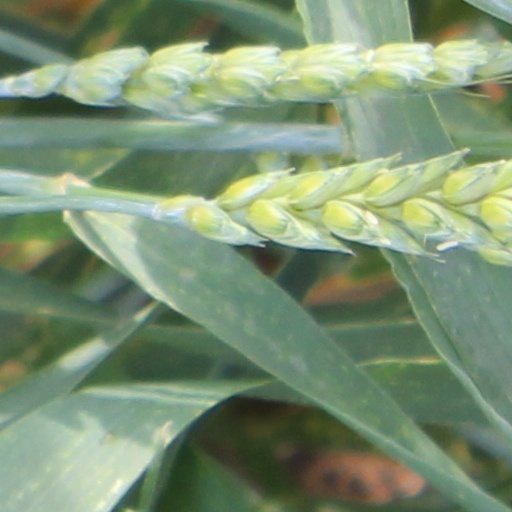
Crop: wheat